Li chiamarono... briganti!

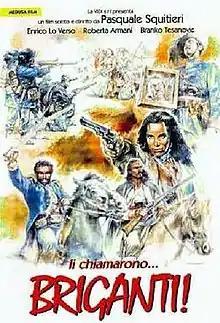
Theatrical release poster

Li chiamarono... briganti! ("They called them... brigands!") is a 1999 Italian film, directed by Pasquale Squitieri. It tells the story of Carmine Crocco, a 19th-century Italian brigand who gained recognition when he came to the forefront of the brigandage during the Italian unification, by opposing the army of King Victor Emmanuel II. It stars Enrico Lo Verso, Claudia Cardinale, Franco Nero, Remo Girone, Giorgio Albertazzi, among others. The movie was quickly suspended from its cinema run and it is not available on VHS or DVD. Some people think this was for the censorship of the Italian army.